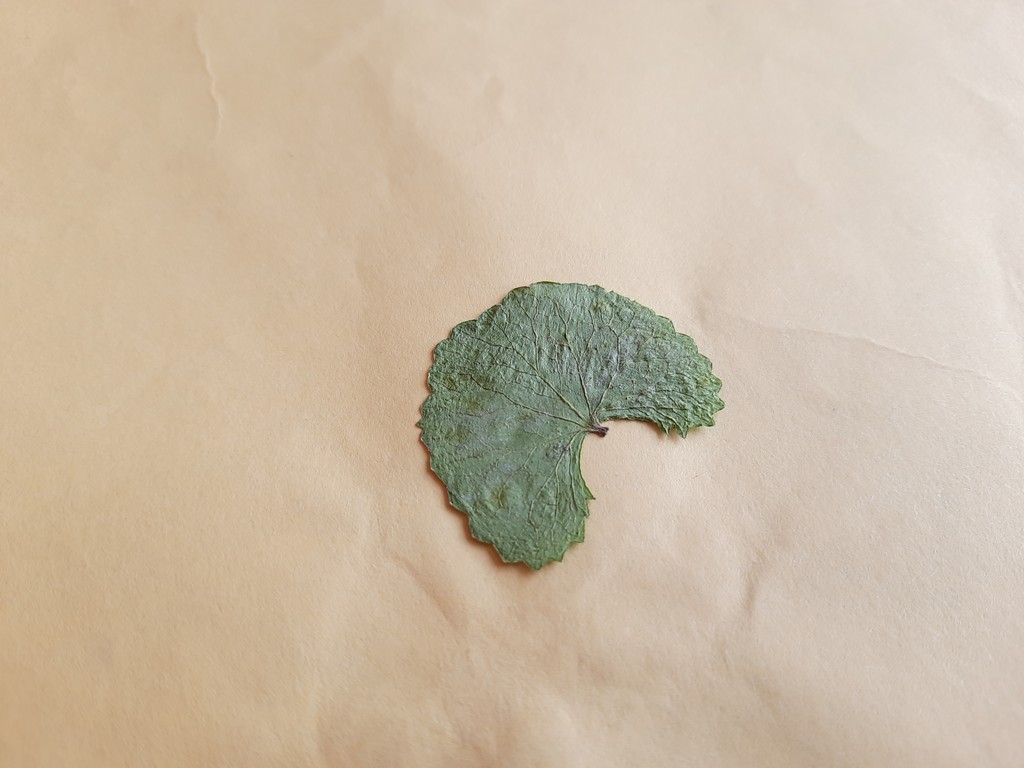
Label: Dried